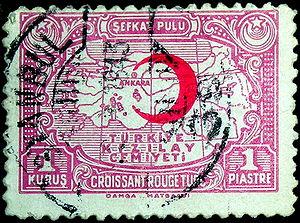
Timbre turc de bienfaisance au profit du Croissant-Rouge représentant une carte du pays, type de 1928, celui-ci émis en 1941 (d'après le nom de l'imprimerie ""Damga Matbaası"") et oblitéré à Istanbul en 1943. Русский: Почтово-налоговая марка Турции. Сбор в фонд Красного Полумесяца (1941, 1 пиастр)."
Niveau d'avancement.